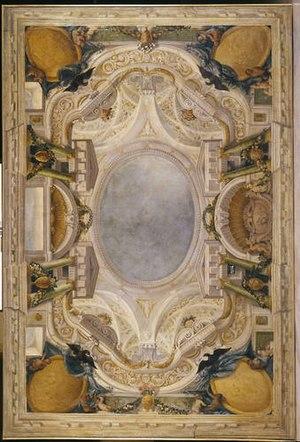
Agostino Mitelli, né à Battidizzo le 16 mars 1609 et mort à Madrid le 2 août 1660, est un peintre et graveur italien baroque de quadratura avec Giulio Trogli.